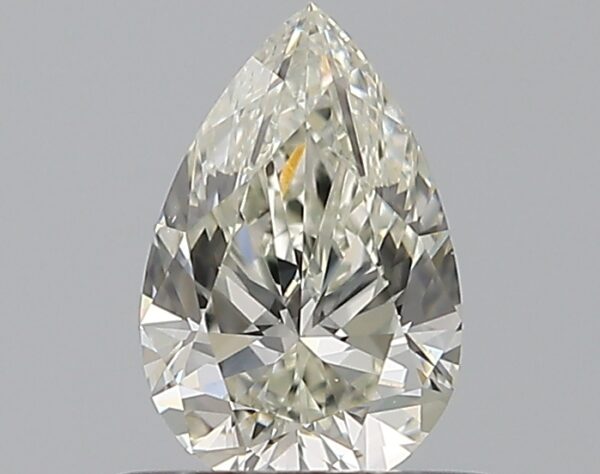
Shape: pear
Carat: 0.51
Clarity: VS2
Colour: J
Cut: EX
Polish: EX
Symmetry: VG
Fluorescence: N
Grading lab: GIA
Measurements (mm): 6.82 x 4.47 x 2.76